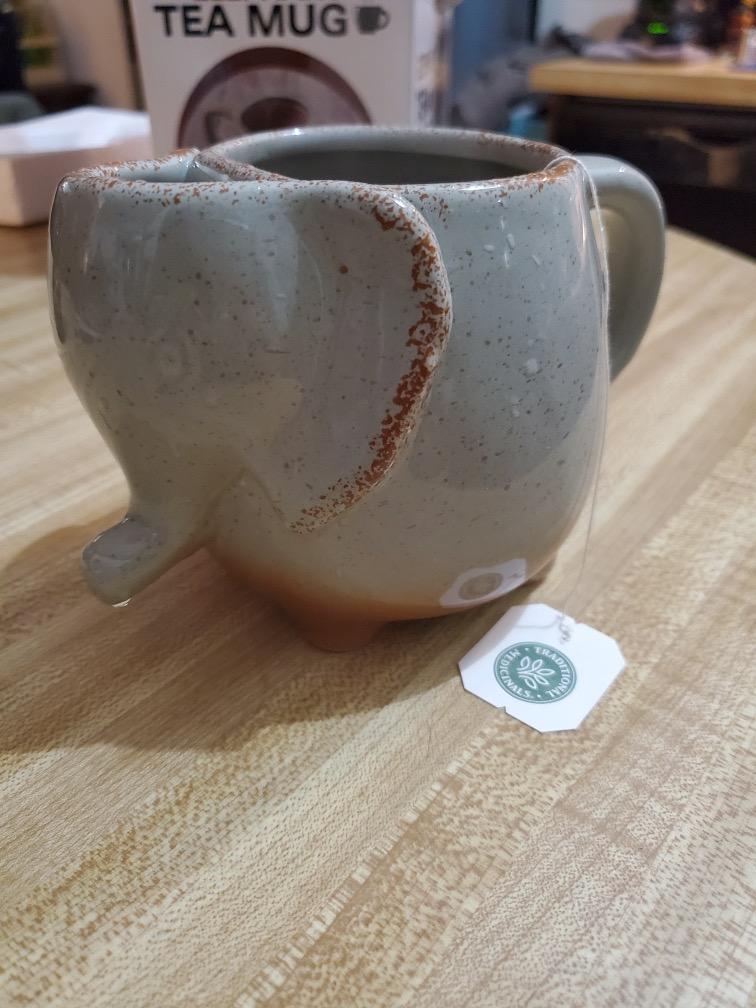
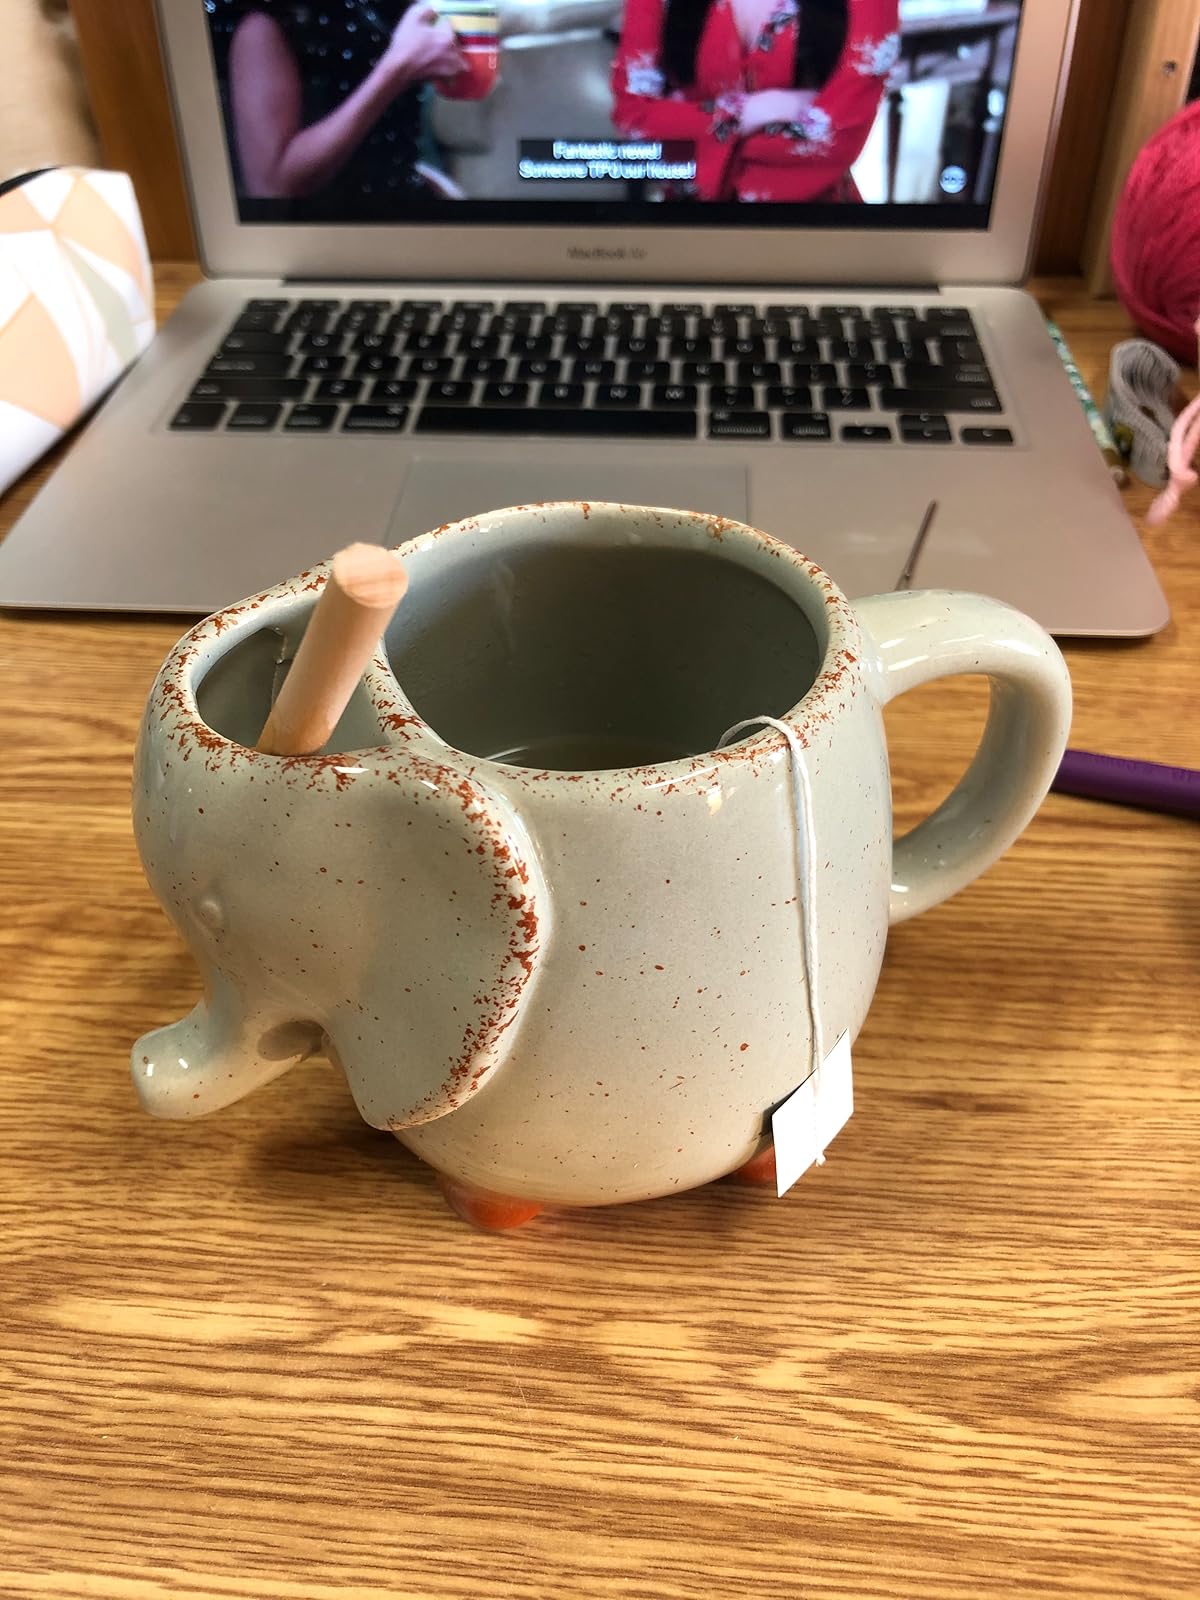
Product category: items_mug
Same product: yes